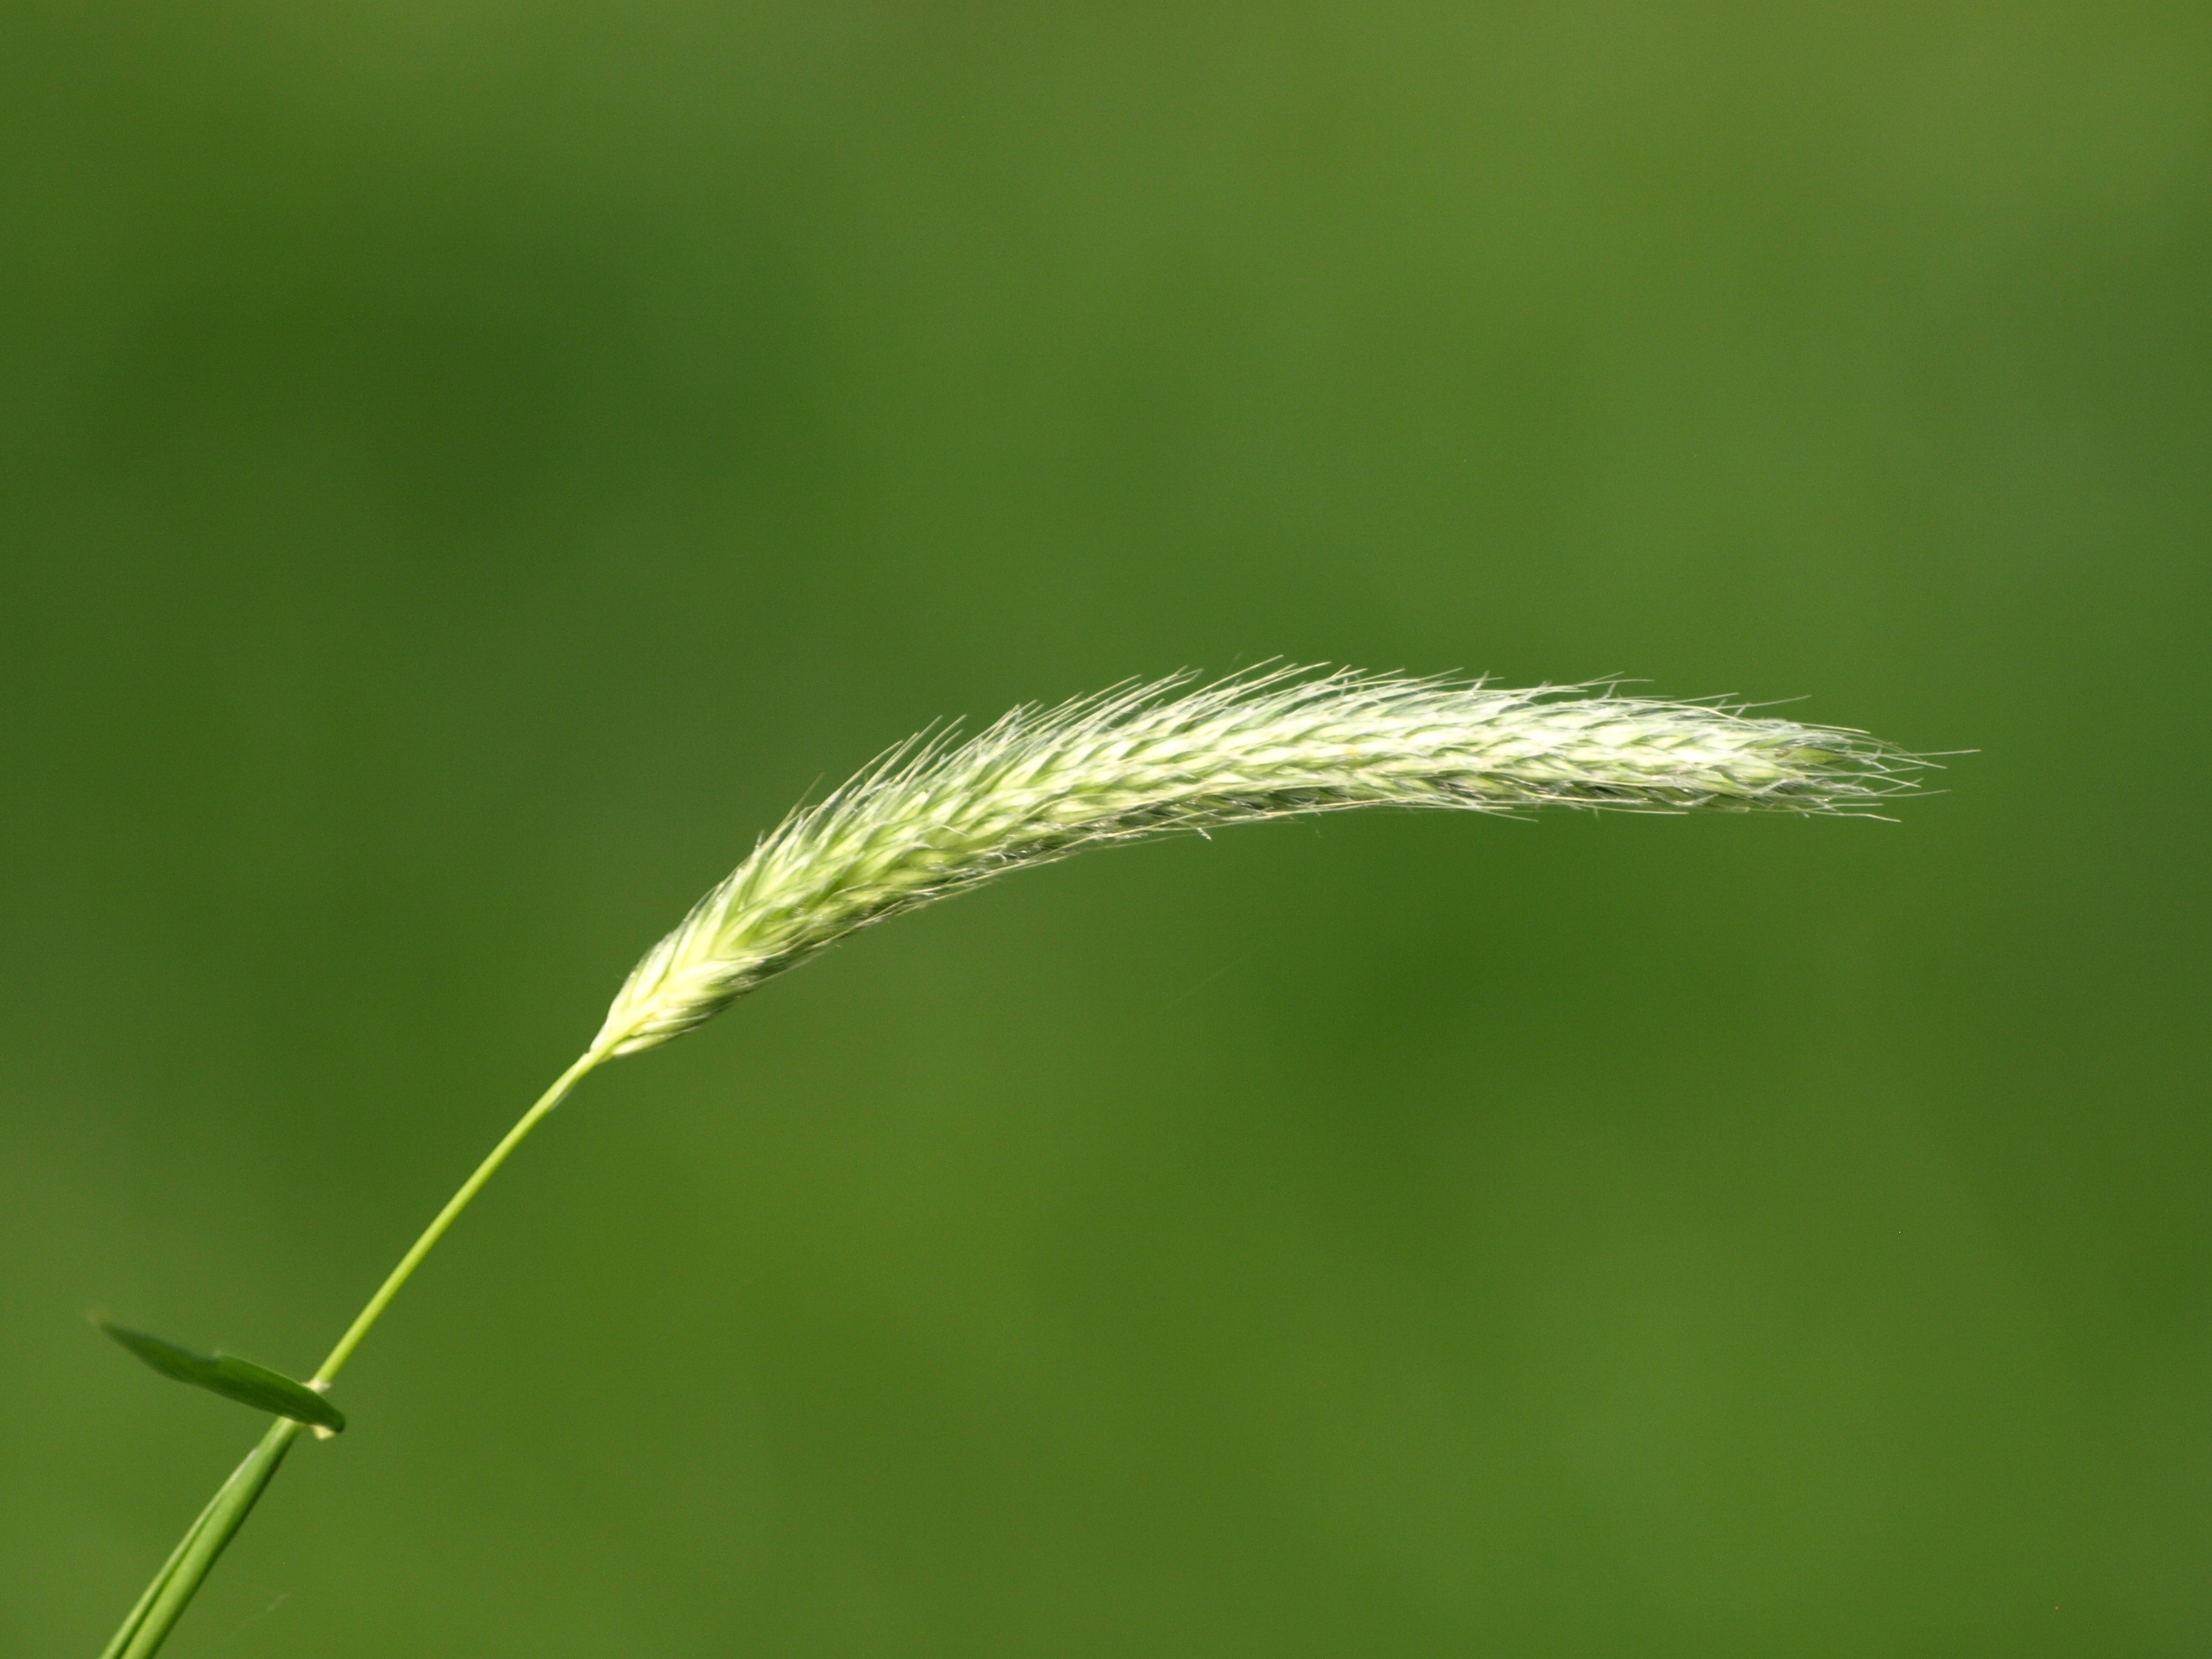
grass, branch, plant, field, meadow, prairie, leaf, flower, food, green, crop, macro, close, flora, close up, blade of grass, grassland, macro photography, flowering plant, grass seed, grass family, plant stem, land plant